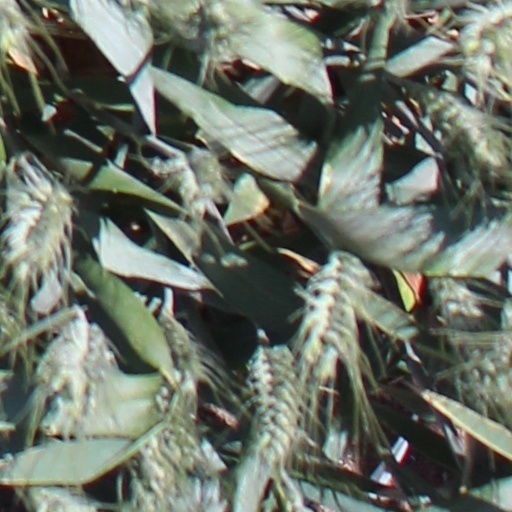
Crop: wheat